Kinistin Saulteaux Nation

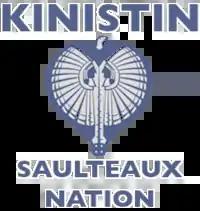

The Kinistin Saulteaux Nation is a Saulteaux band government in Saskatchewan. Their reserve is southeast of Melfort. The Kinistin Saulteaux Nation is a signatory of Treaty No. 4, which was signed by Chief Yellow-quill on August 24, 1876.